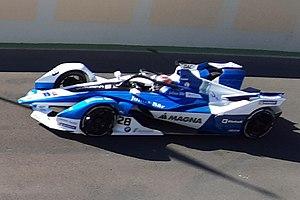
La Formule E, également connue sous son acronyme FE, est une catégorie de compétition automobile de type monoplace électrique réglementée par la Fédération internationale de l'automobile. La FE est la seule catégorie de monoplace actuellement en compétition équipée d'un moteur électrique.